Stratford-upon-Avon

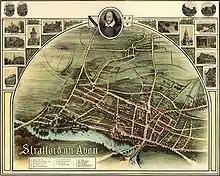
Historic map of Stratford in 1902

The Stratford area was settled during the Roman period as the area was crossed by a Roman road: archaeological remains of a small Roman town have been found, about northeast of Stratford town centre at Tiddington, now part of Stratford, which was occupied from the 1st to the 5th century AD. The remains of two further probable Roman settlements have been found within a few miles of modern-day Stratford.